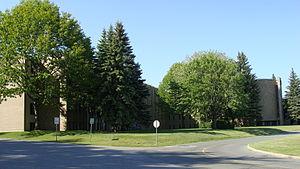
Pavillon Michel Sarrazin de l'Université du Québec à Trois-Rivières, au Québec (Canada).
L'Université du Québec à Trois-Rivières, fondée en 1969, est une institution scolaire de niveau universitaire basée à Trois-Rivières, dans la province de Québec, au Canada.